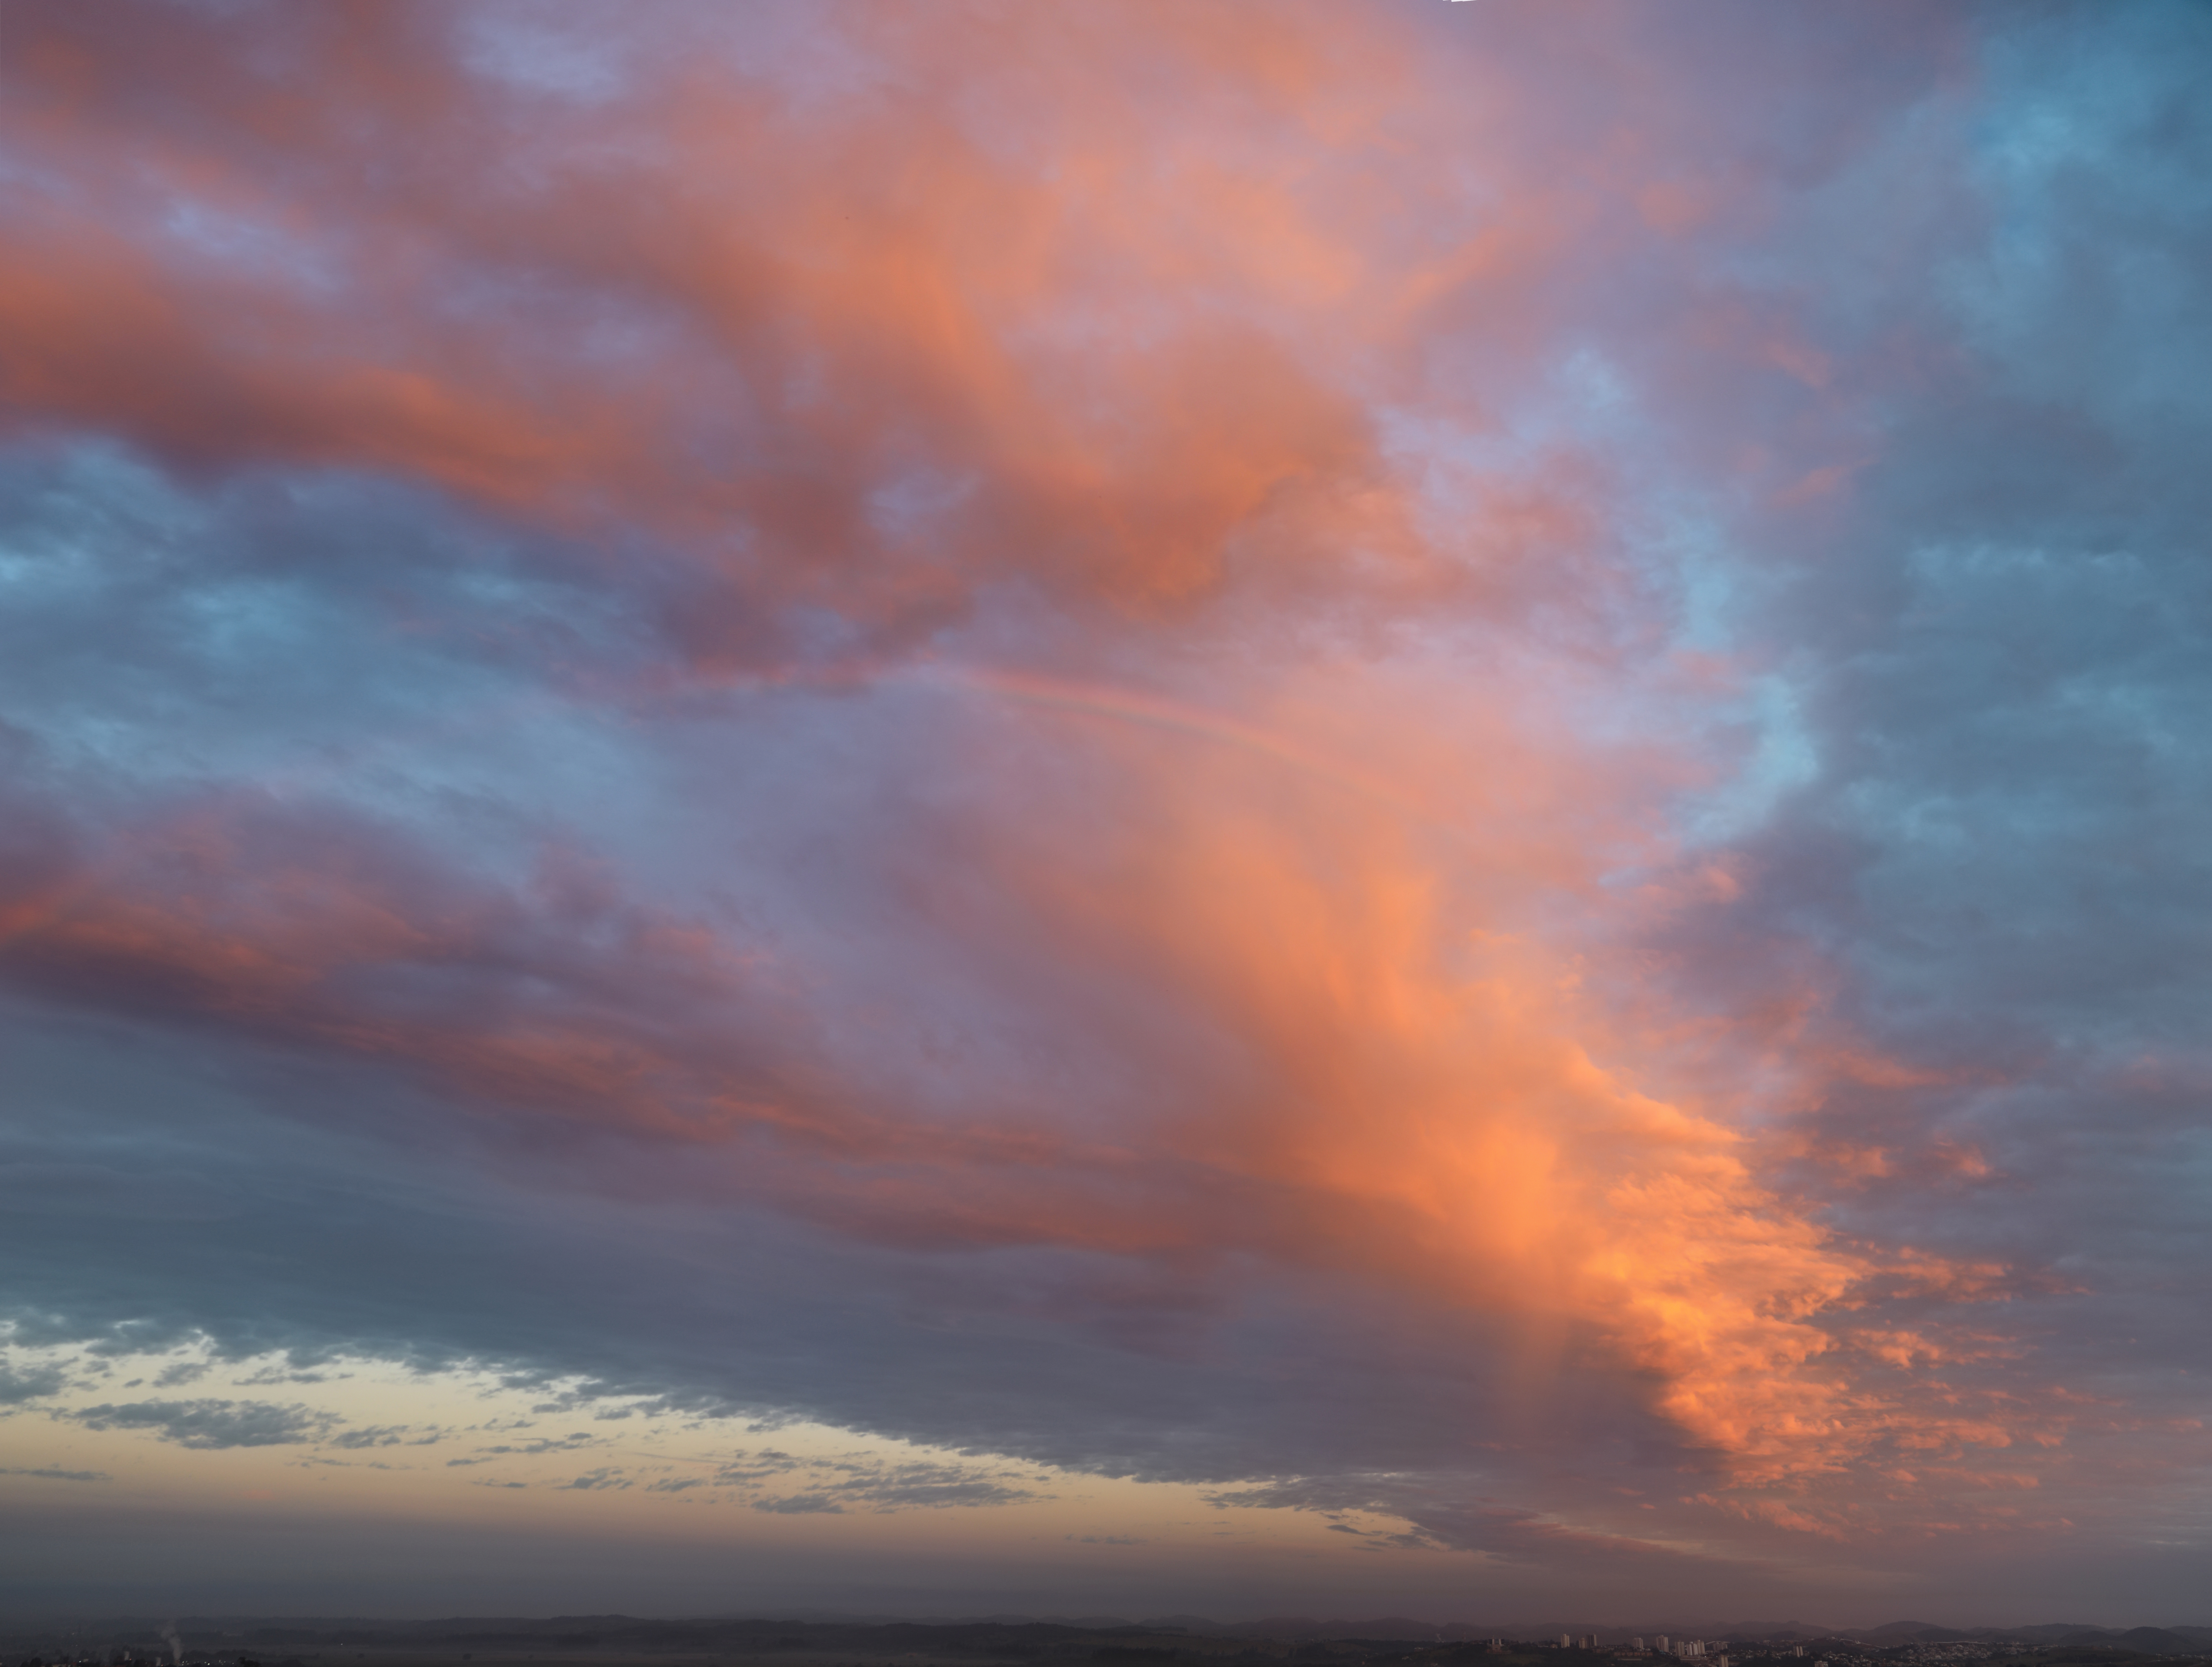
clouds, sunset, light, landscape, sky, orange, teal, cloud, atmosphere, afterglow, natural landscape, dusk, red sky at morning, atmospheric phenomenon, cumulus, horizon, sunrise, calm, tree, dawn, meteorological phenomenon, evening, grassland, ocean, wind wave, hill, wind, prairie, celestial event, reflection, city, heat, sound, reservoir, darkness, coast, night, road, sea, loch, wave, sun